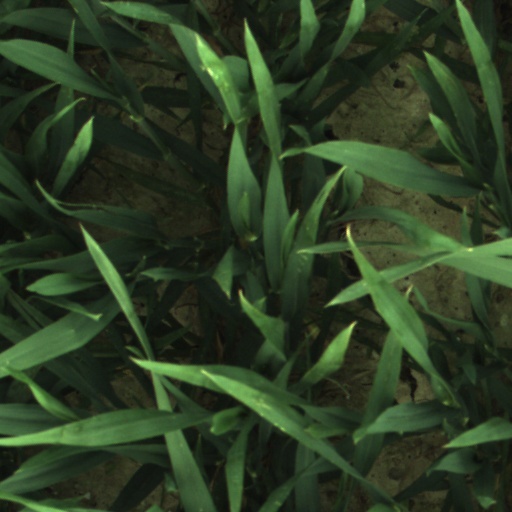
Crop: wheat